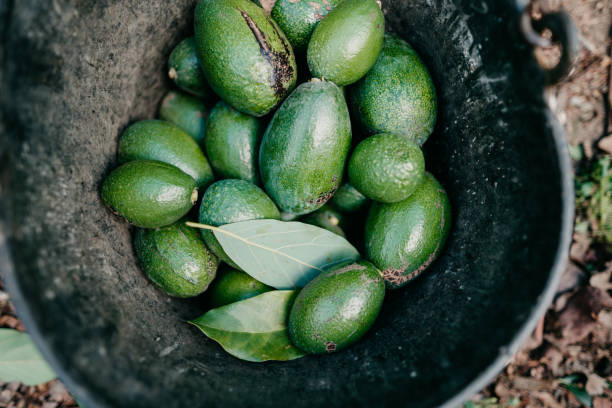
Label: Avocado